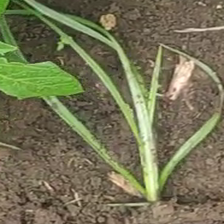
Weed species: Digitaria_SP_(Digitaria Sanguinalis )